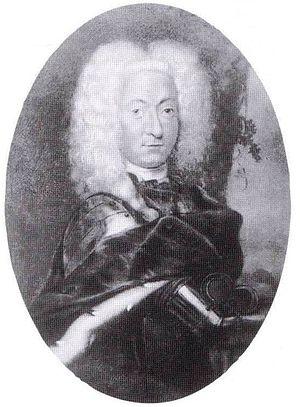
Victor Iᵉʳ d'Anhalt-Bernbourg-Schaumbourg-Hoym également nommé Victor Amédée Adolphe fut le second prince d'Anhalt-Bernbourg-Schaumbourg-Hoym.